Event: Nepal Earthquake
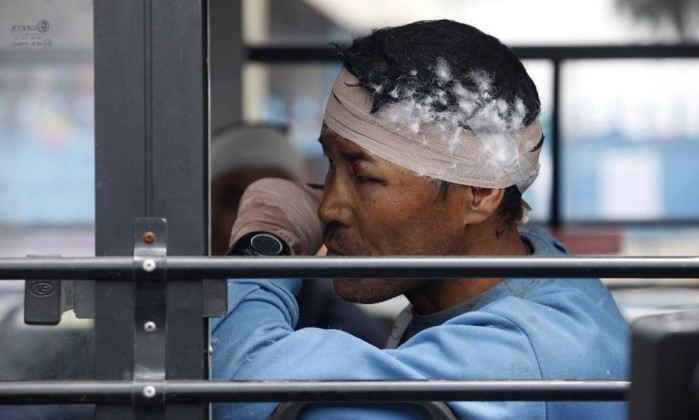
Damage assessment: damage